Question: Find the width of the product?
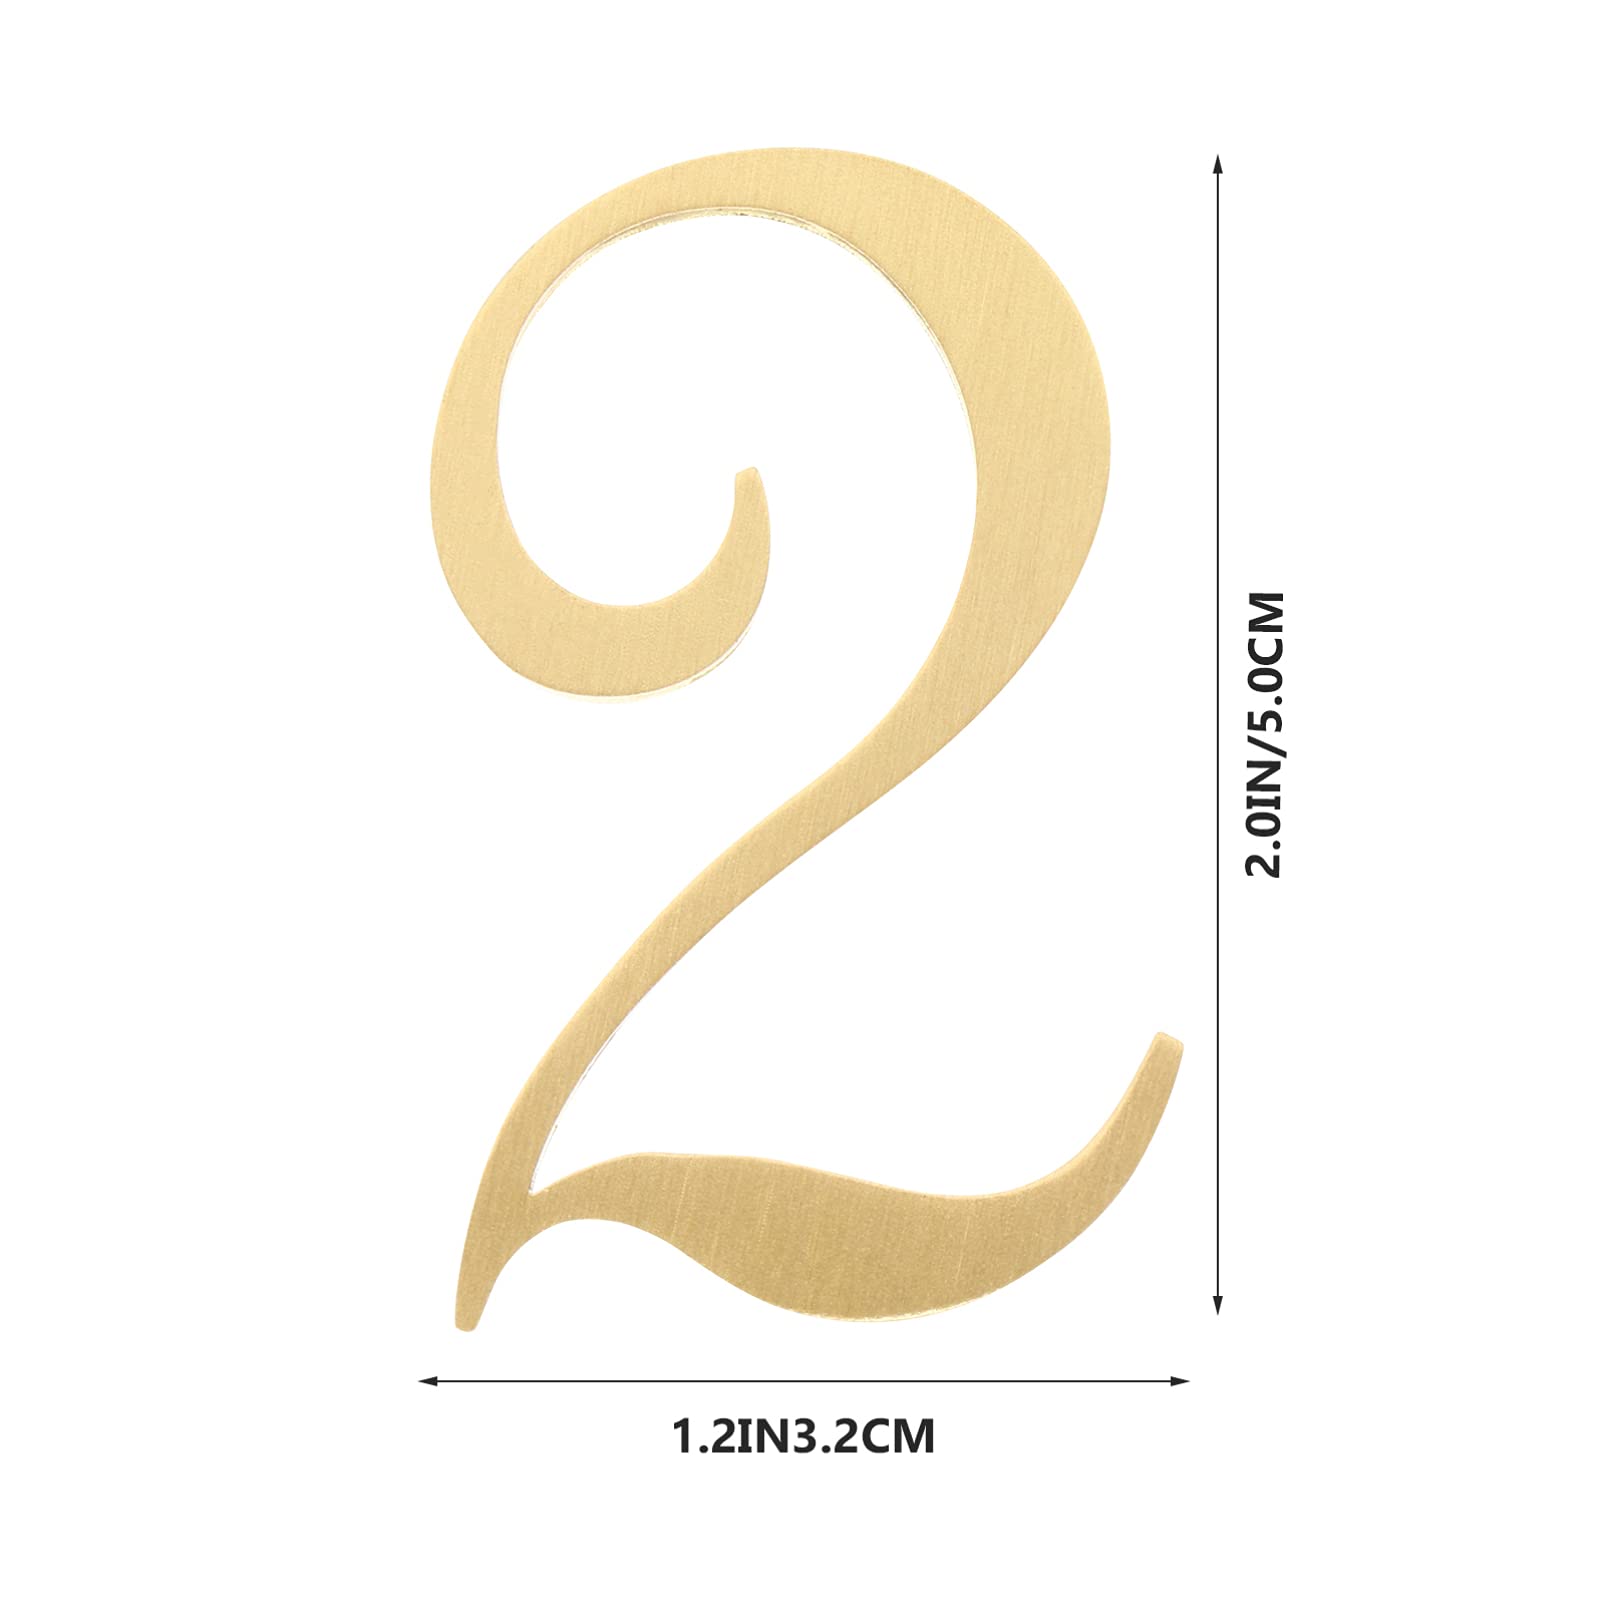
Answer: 3.2 centimetre